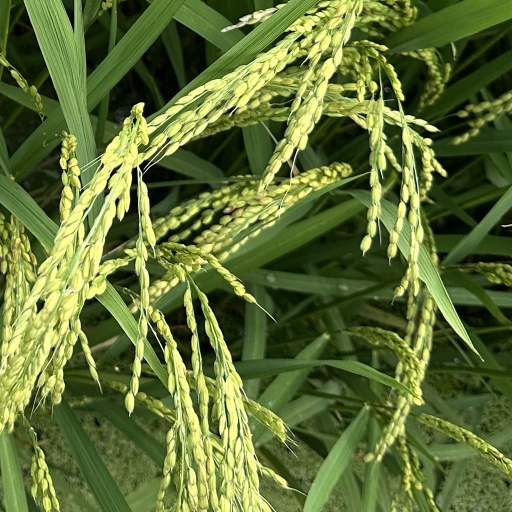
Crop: rice